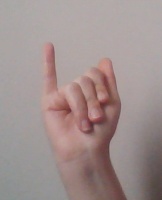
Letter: meem